StudioEIS

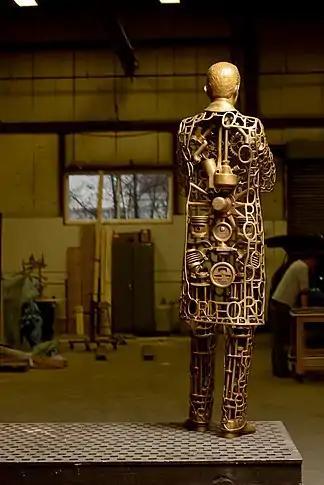
Foundry view of bronze Henry Ford for National Harbor, Maryland.

Museums large and small began out-sourcing displays via exhibition designers, and called upon StudioEIS to create lifelike sculptures to tell stories about American culture and its political history in vivid ways that put a face to history. StudioEIS' early commissions, for the National Civil Rights Museum and the American Museum of Natural History, were figurative, life-sized, and designed to engage the museum visitor.